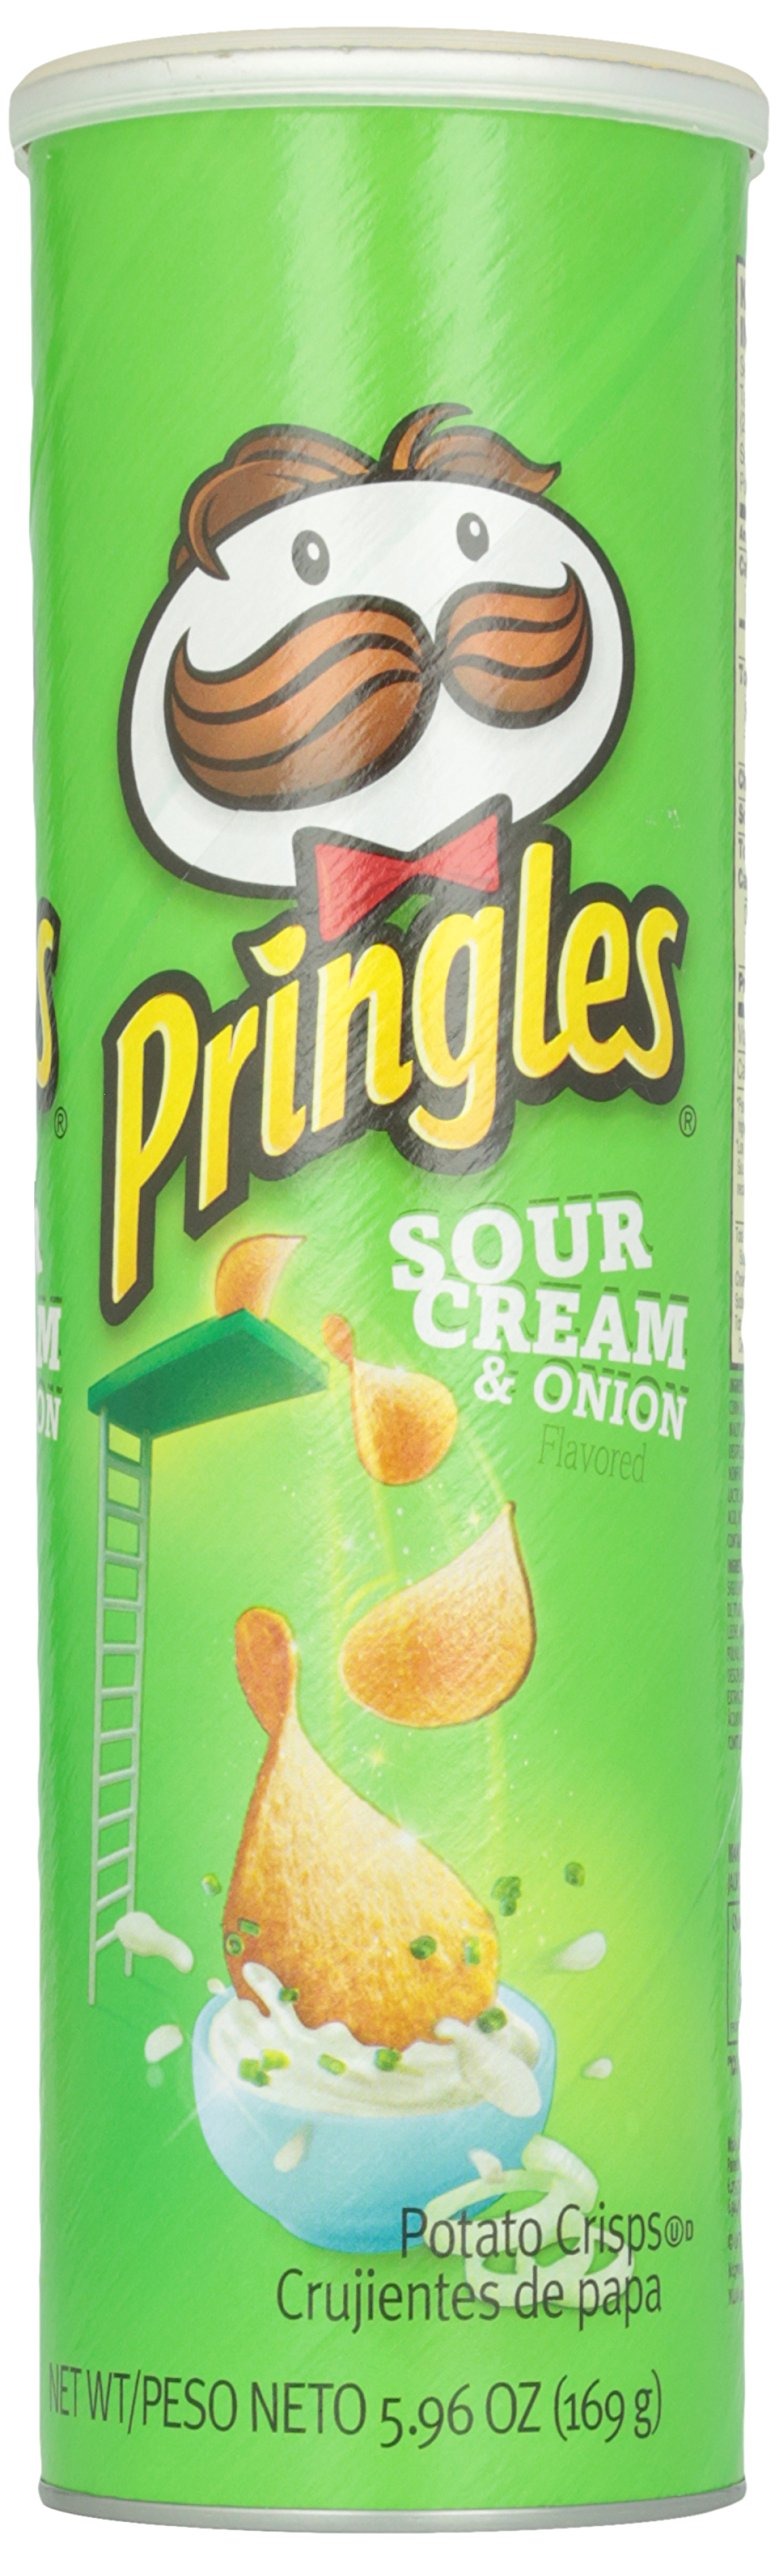
Item Name: Pringles Sour Cream and Onion Potato Crisps, 5.96 oz
Bullet Point 1: BURSTING WITH FLAVOR: Imagine a baked potato flecked with diced green onion. Then take that imaginary potato and smother it in sour cream. Then stick that baked potato in your mouth. That’s what these crisps taste like: delicious, flavorful, and addicting!
Bullet Point 2: CONVENIENTLY PACKAGED: These chips come in a sturdy cardboard tube with a lid so you can pack it up and travel with it. Great for dinners, parties, game and movie nights, or out on the go.
Bullet Point 3: TRUSTED BRAND: Pringles has been in business for over 40 years and are still one of the top notch chip companies around. You know they're doing something right!
Bullet Point 4: INCLUDES 1- 5.5 ounce (standard size) can of delightfully flavored Sour Cream and Onion Potato Crisps- You know what they say, "Once you pop, you can't stop!"
Value: 5.96
Unit: oz

Price: 2.29